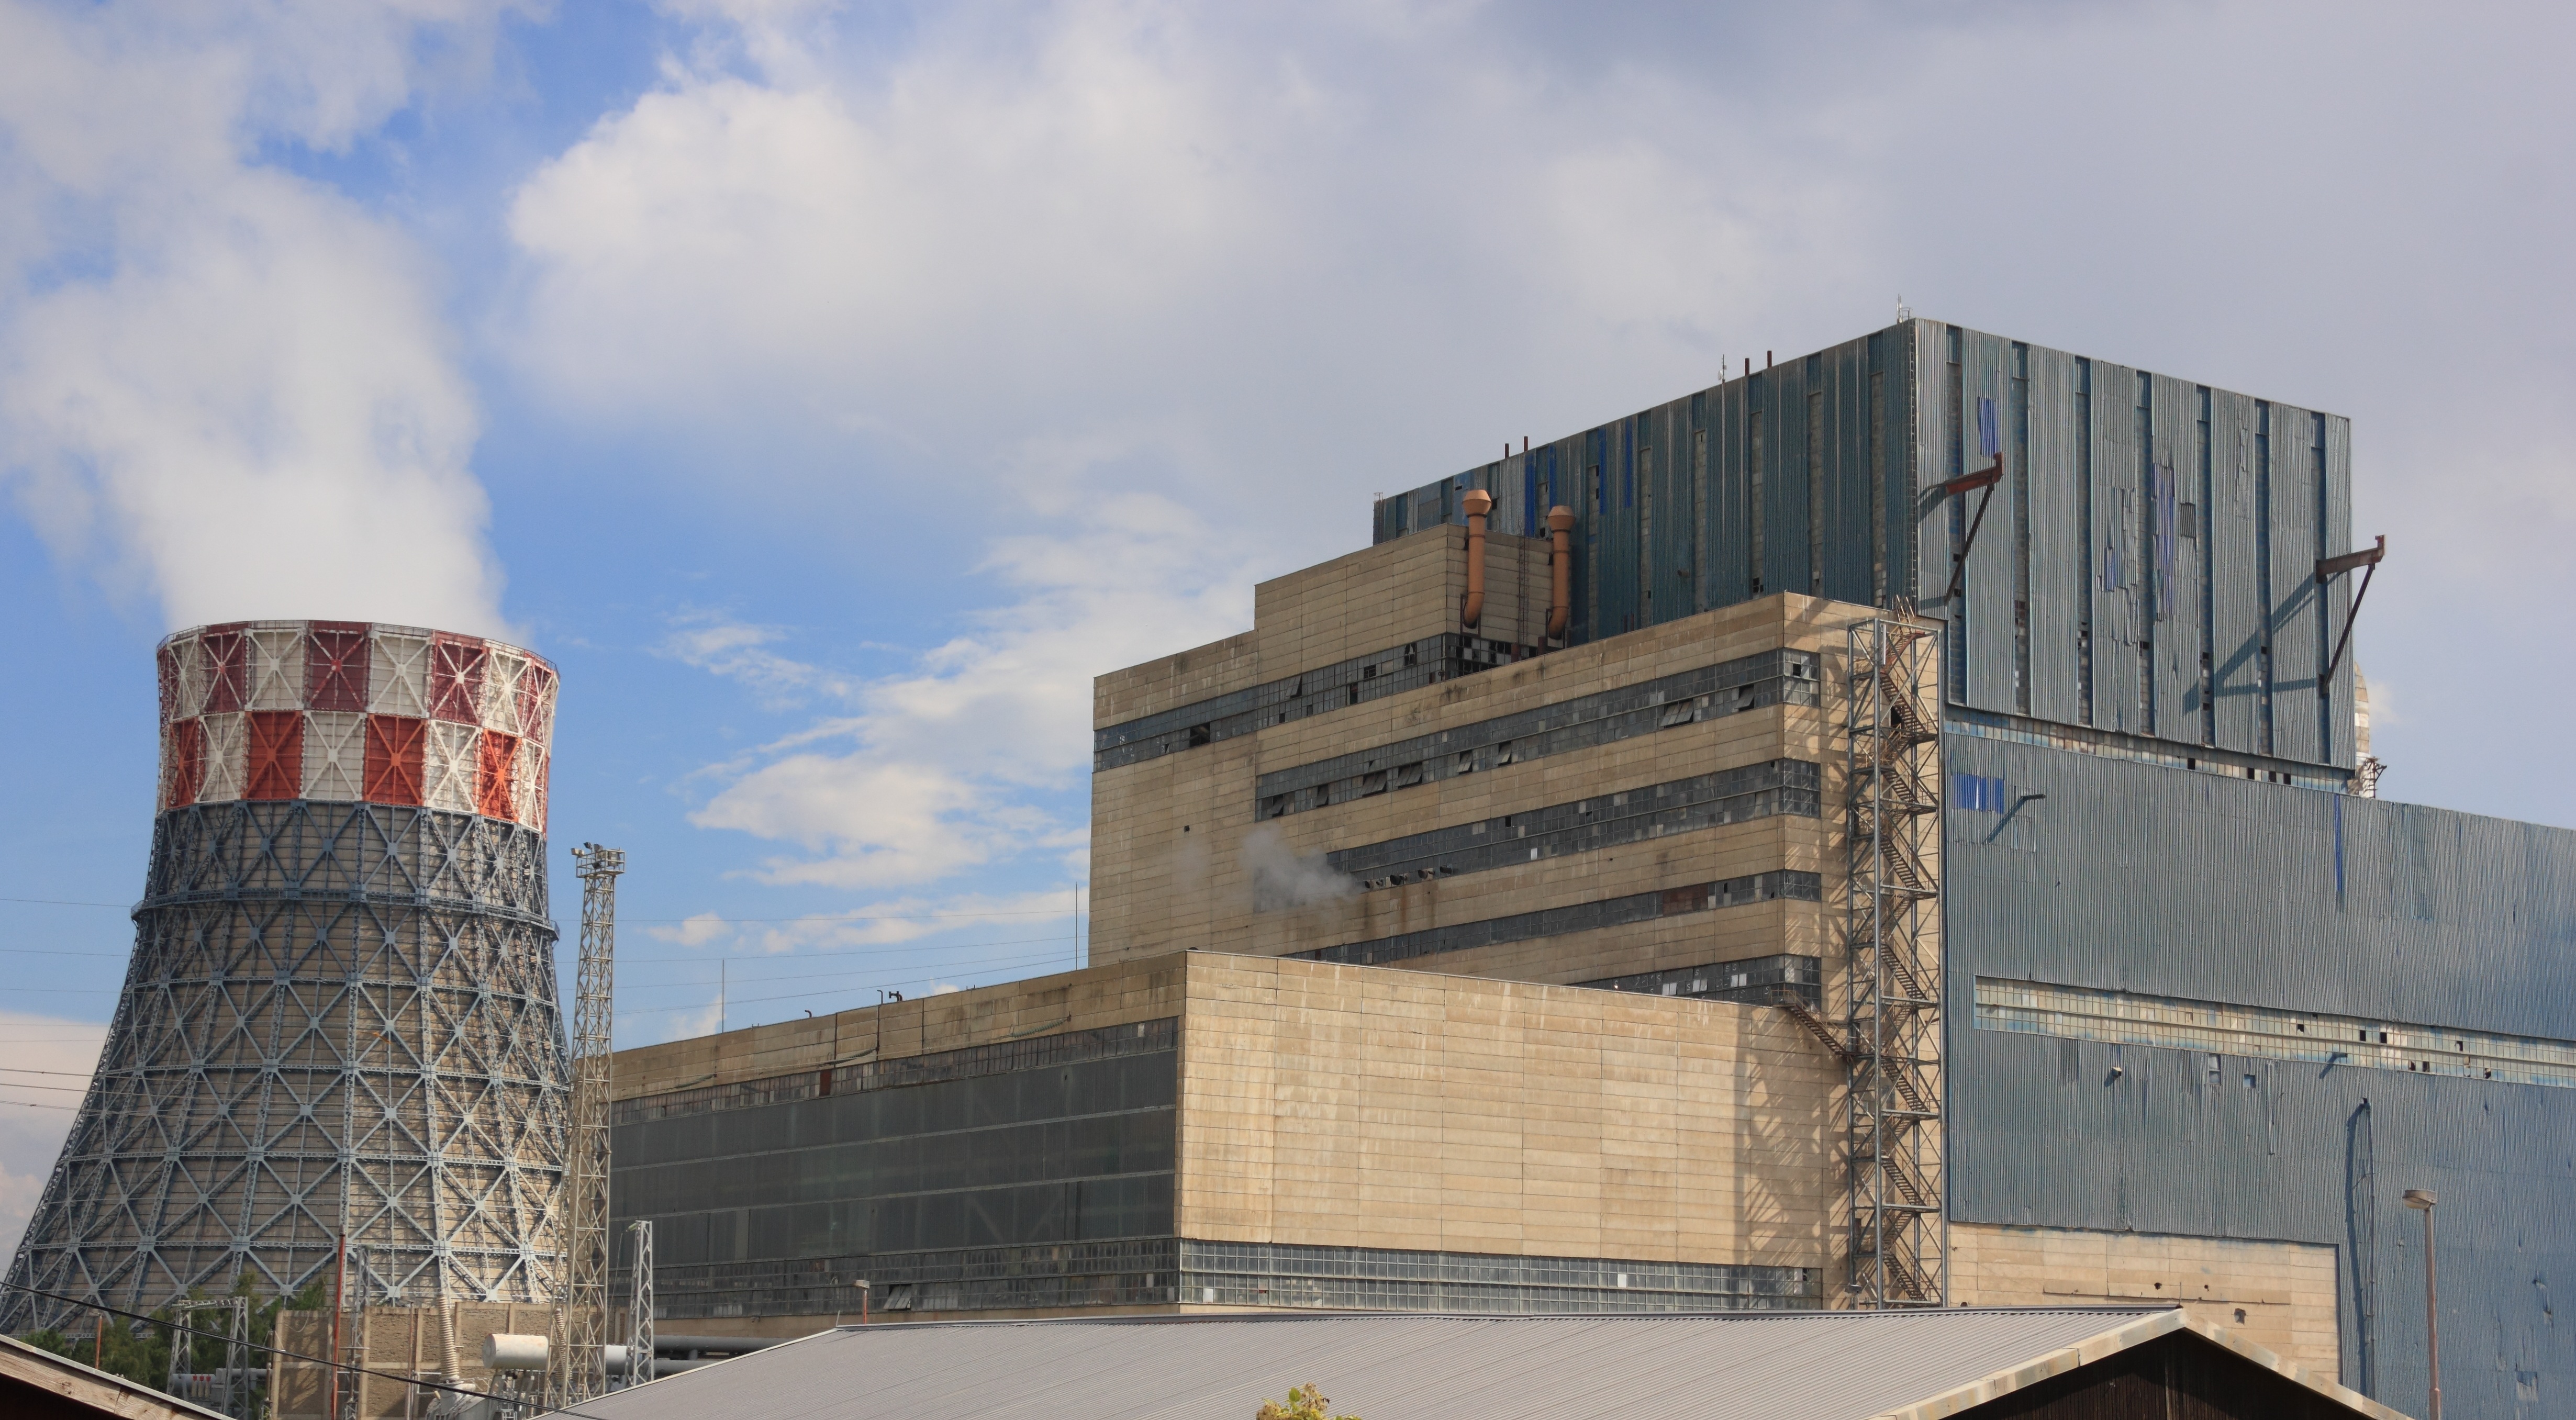
architecture, plant, roof, wall, construction, tower, facade, factory, industry, electricity, tower block, power, silo, electric, cooling, bosnia, herzegovina, urban area, outdoor structure, bih